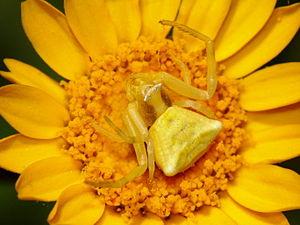
Thomisus onustus, la Thomise enflée, est une espèce d'araignées aranéomorphes de la famille des Thomisidae.